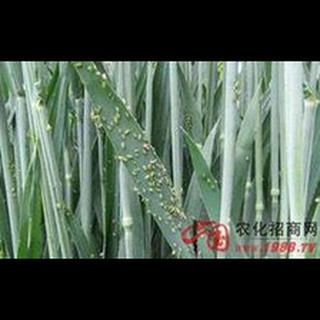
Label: wheat_aphid